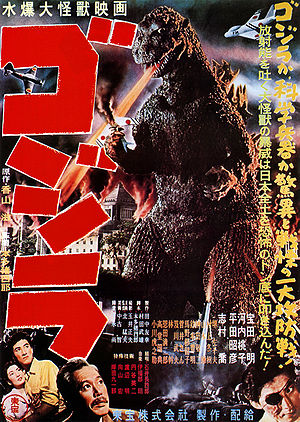
Godzilla
Filmplakat fra 1954 med monsteret Godzilla
Godzilla er en kæmpemæssig muteret dinosaur der er skabt af filmselskabet Toho fra Japan. Da japanerne så King Kong besluttede filmselskabet at lave deres eget monster. Der er faktisk lavet en King Kong vs. Godzilla. Den er i filmen et resultat af en atomprøvesprængning i Stillehavet og den radioaktive stråling får dinosauren, senere kendt som godzillasaurus til at mutere. Den er 50 meter høj, senere var den 80 – 100 meter høj, og i den nye 2014 film vil han være over 150 meter høj. Dette japanske kæmpemonster blev berømt over hele verden. Der er lavet over 28 Godzilla film. Godzilla var skabt som et forbillede for den destruktion, som bombningen af Hiroshima og Nagasaki forvoldte. Godzilla er en shakespeare-agtig tragedie, om et guddomeligt væsen der drives af vores synd, grådighed og ondskab. Mange mener også der er noget mere bibelsk over Godzilla, da man kan sammenligne ham med en rensning af menneskets synd, og Dr. Daisuke Serizawa, en af hovedpersoner fra den første film kan anses som en moderne Jesus, da han ofrer sig for vores synder.